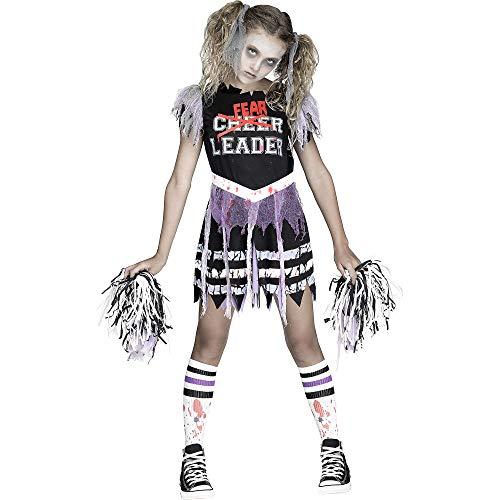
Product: Fun World Zombie Fearleader Costume Cheerleader Costume
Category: Clothing, Shoes & Jewelry | Costumes & Accessories | Women | Costumes & Cosplay Apparel | Costumes
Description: Great Condition.
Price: $60.00